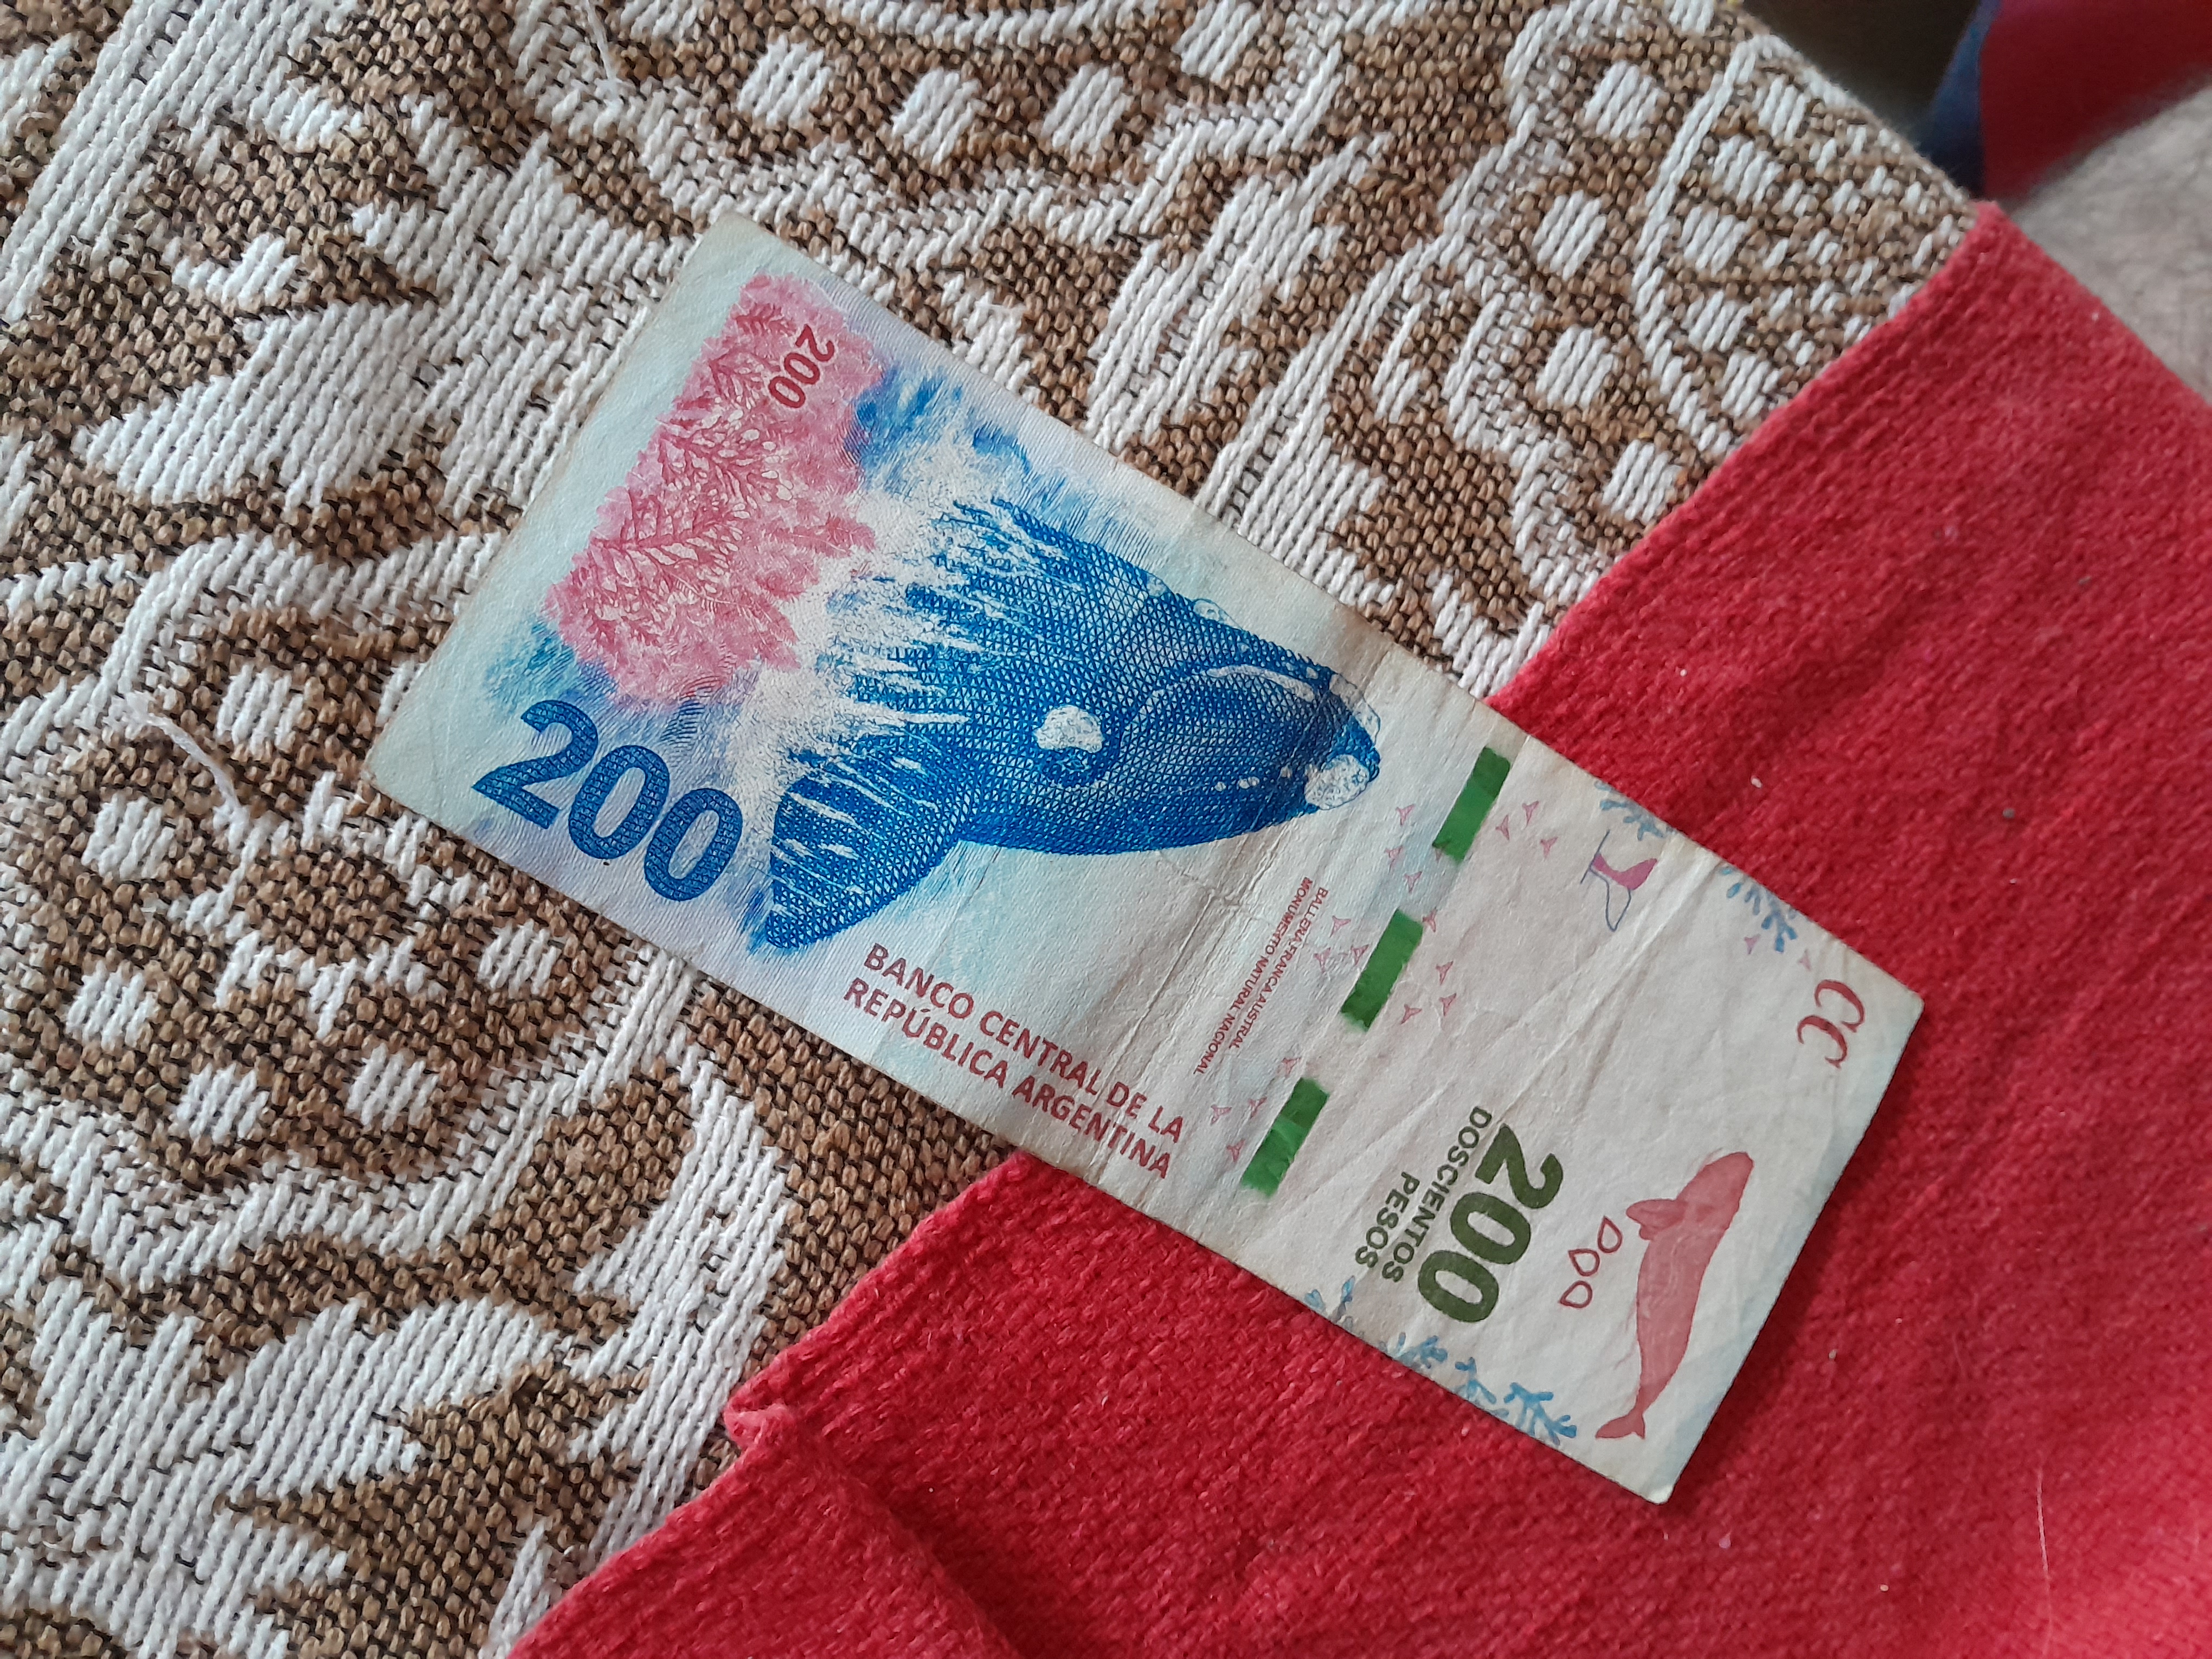
Denominación: 200